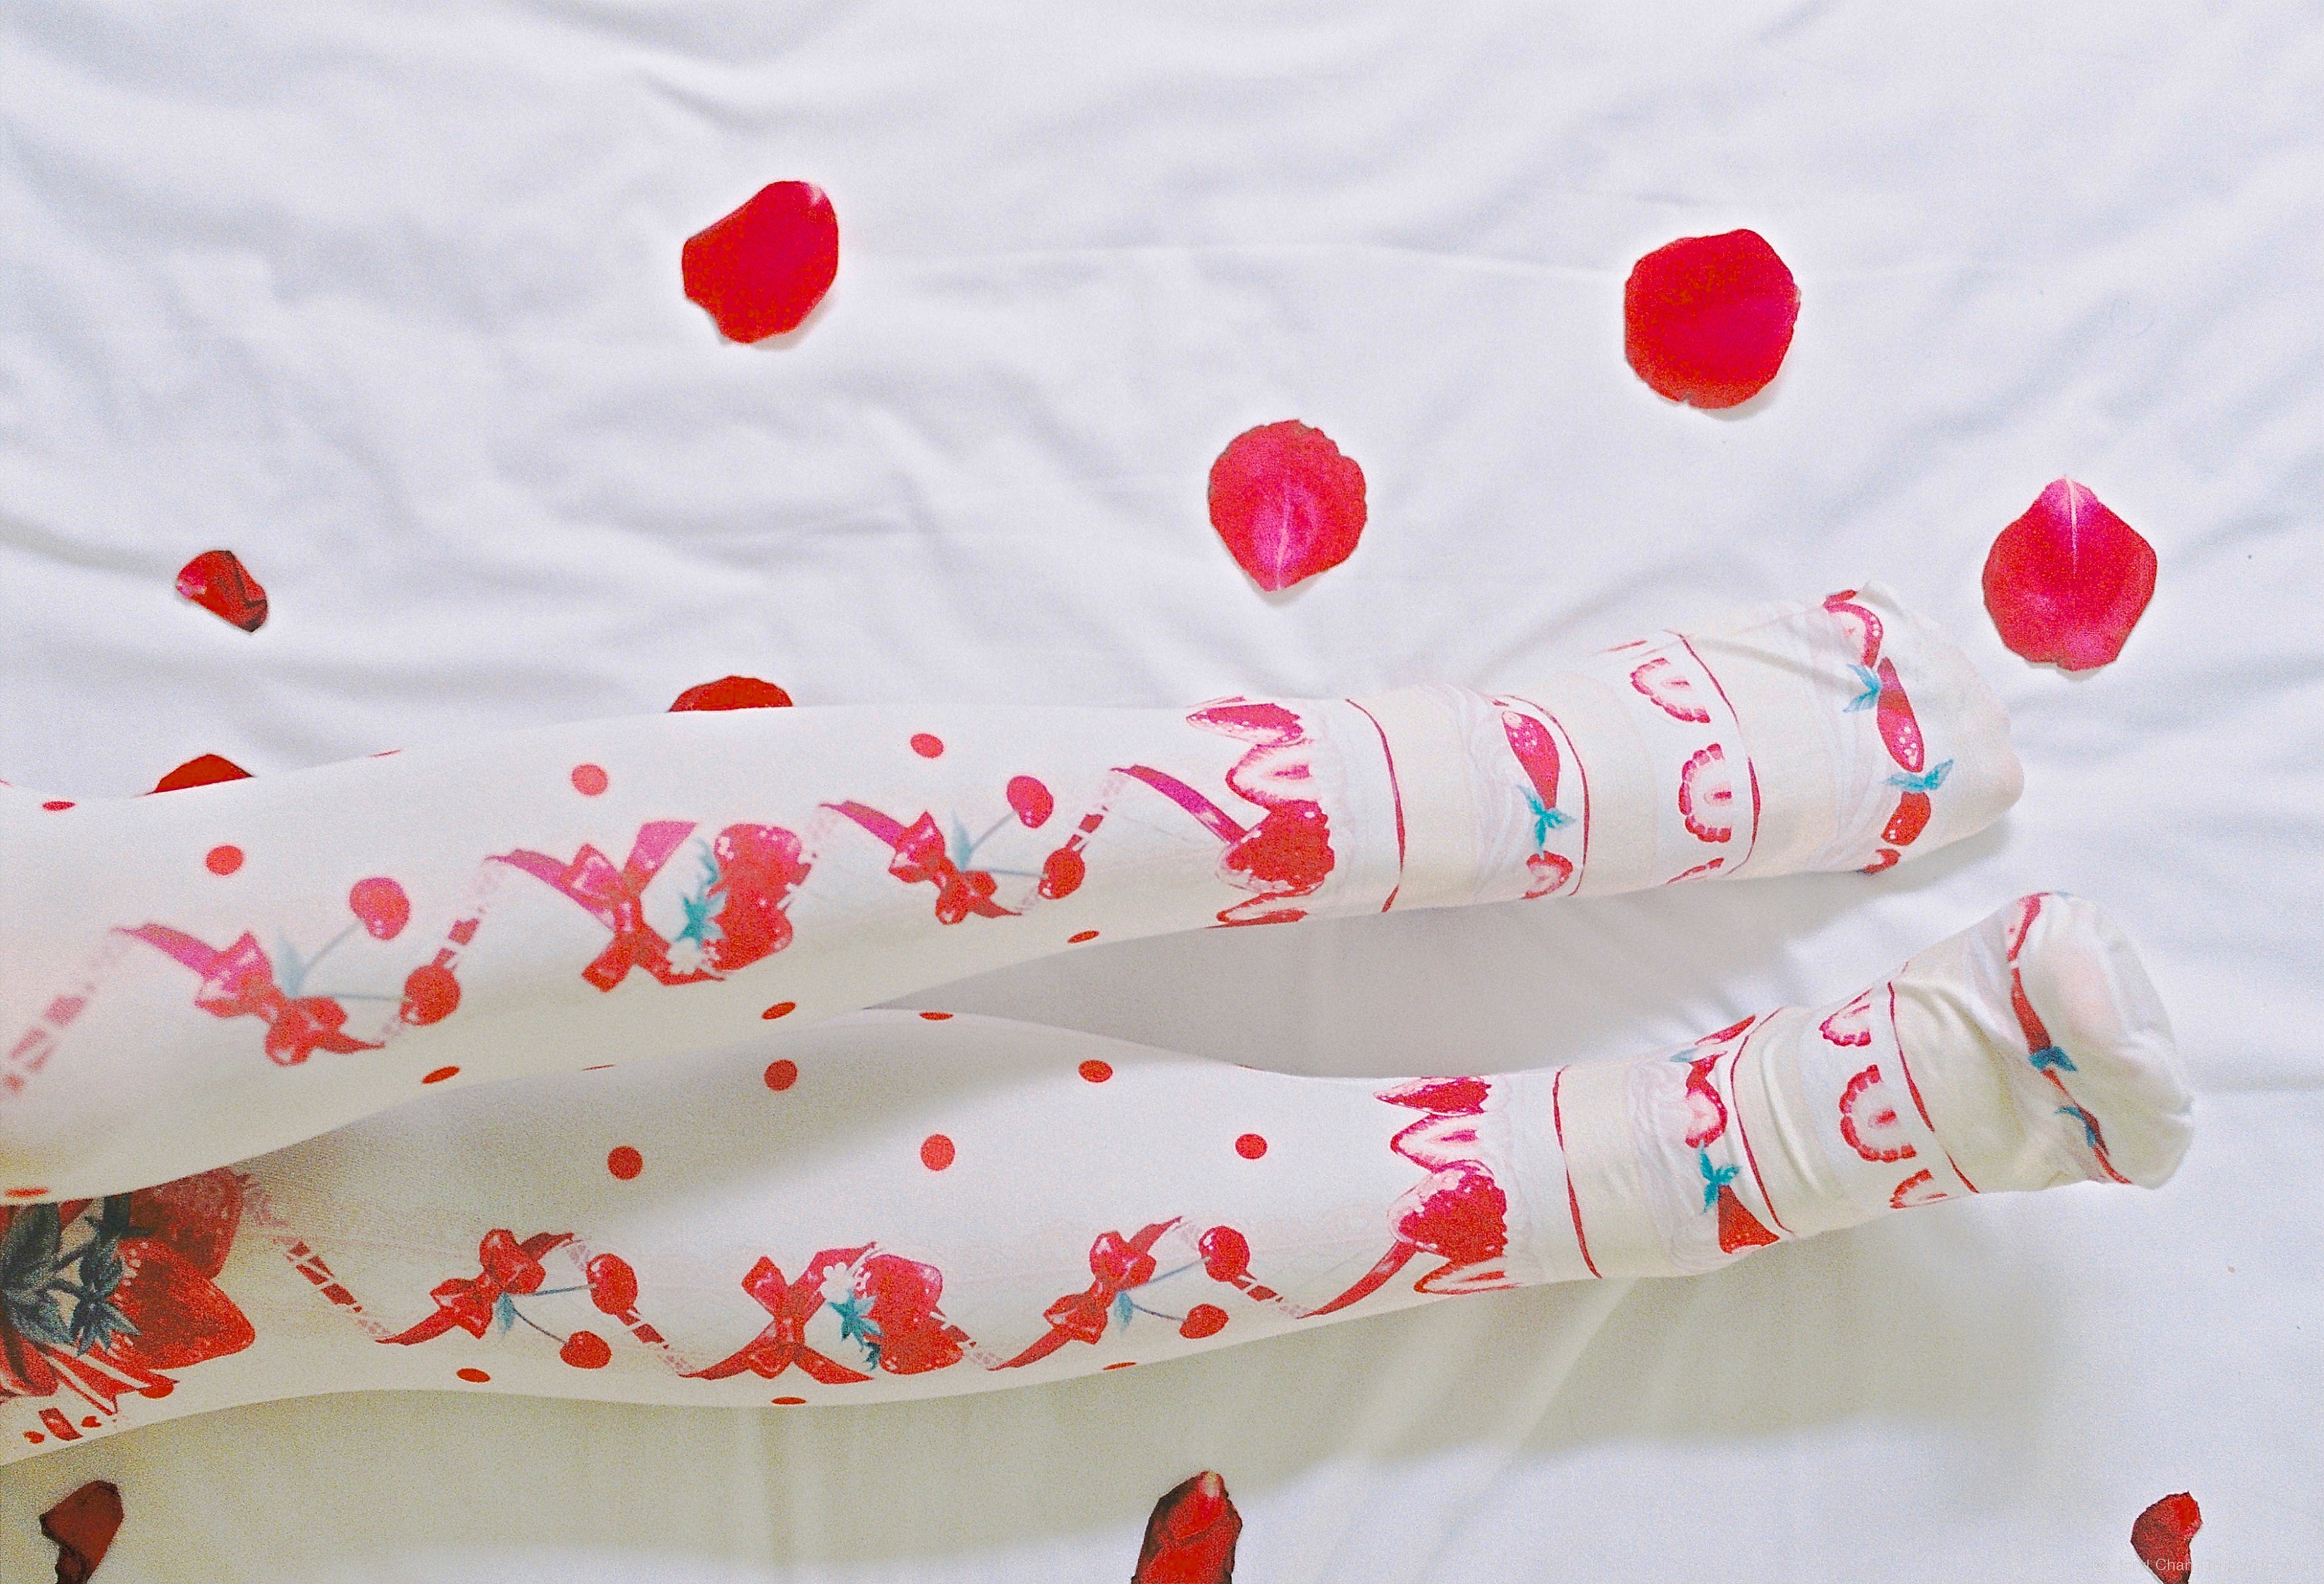
girl, white, sweet, flower, petal, feet, cute, film, fujifilm, leg, pattern, red, indoor, nikon, pink, material, strawberry, tablecloth, textile, art, colors, 50mm, dress, bed, legs, faceless, style, skirt, patterns, body, socks, tights, pantyhose, nikonf3, outfit, shape, sock, slim, c200, strawberries, f3, bed sheet